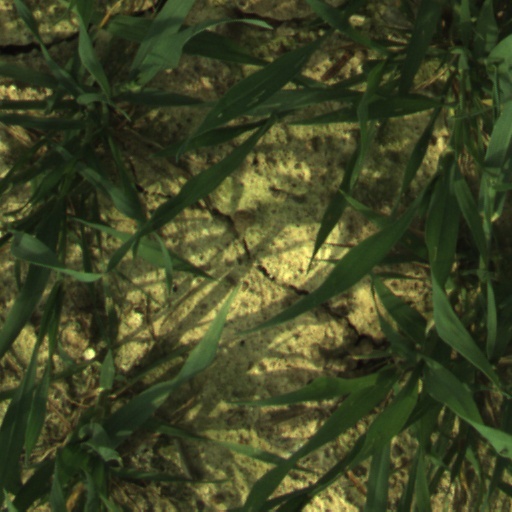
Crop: wheat